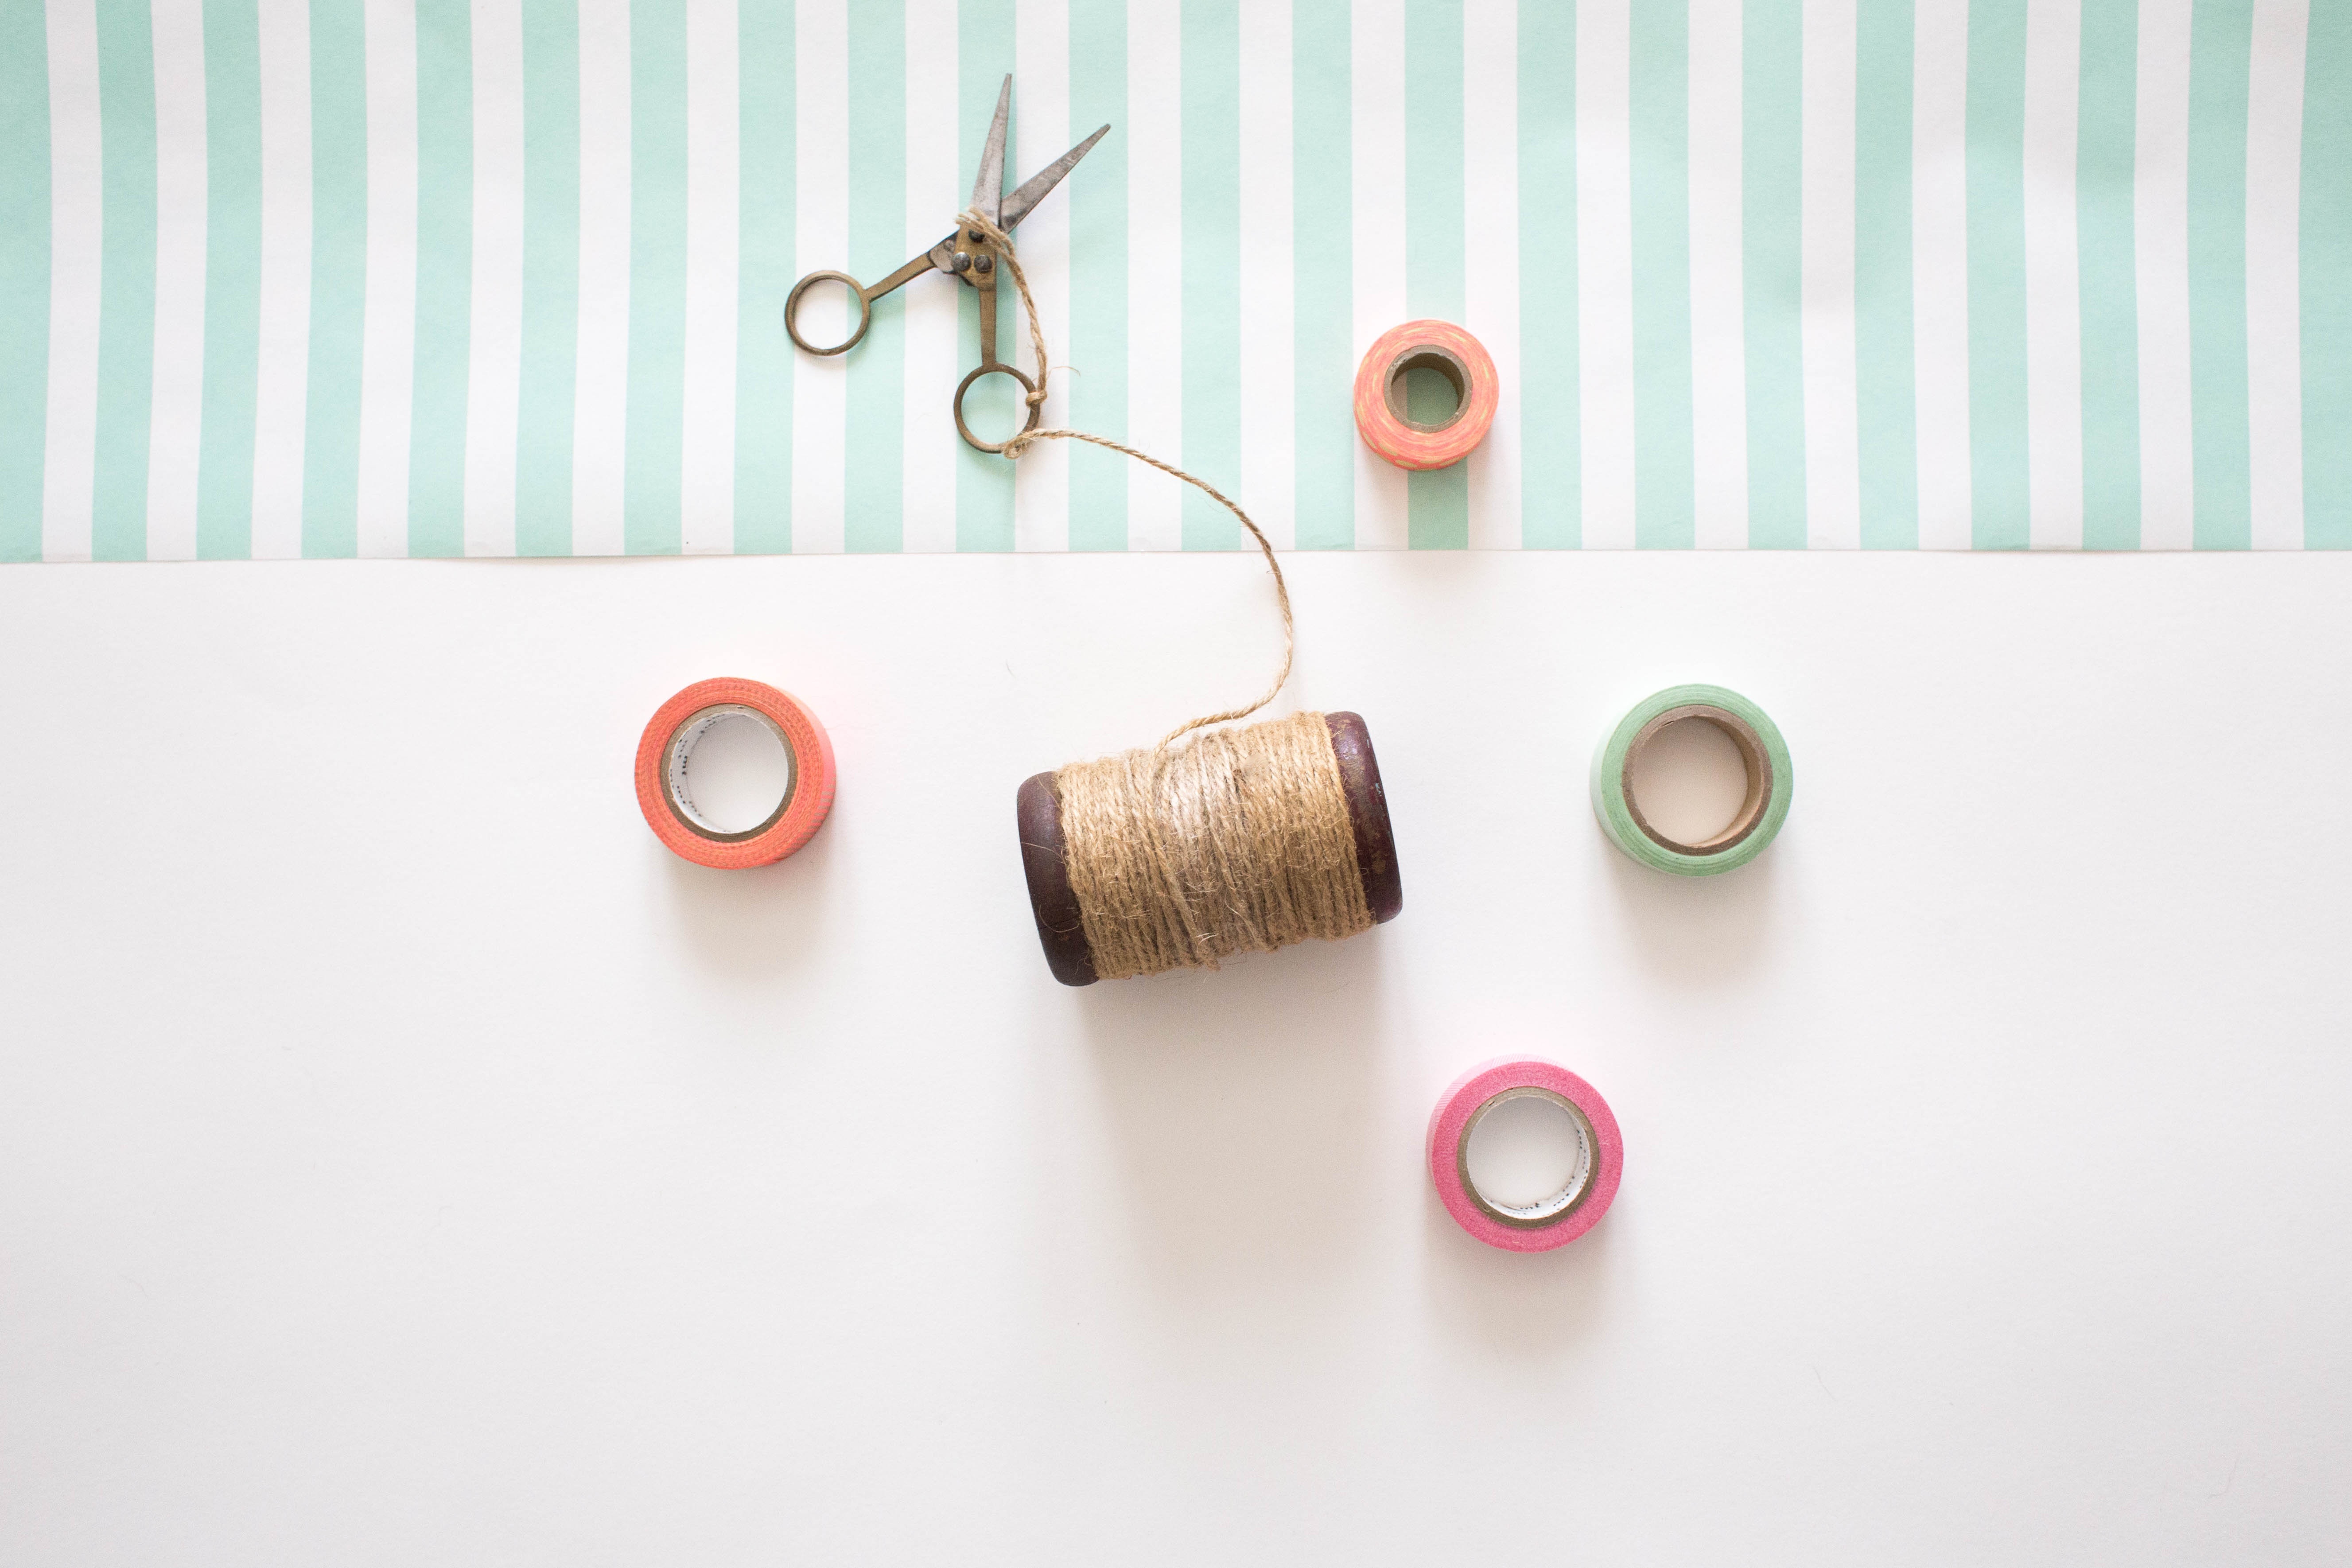
needle, retro, texture, tool, equipment, metal, fashion, craft, clothing, material, circle, fabric, sewing, spool, thread, sew, tailor, brand, product, jewellery, bobbin, textile, design, earrings, cotton, scissors, needlework, fashion accessory